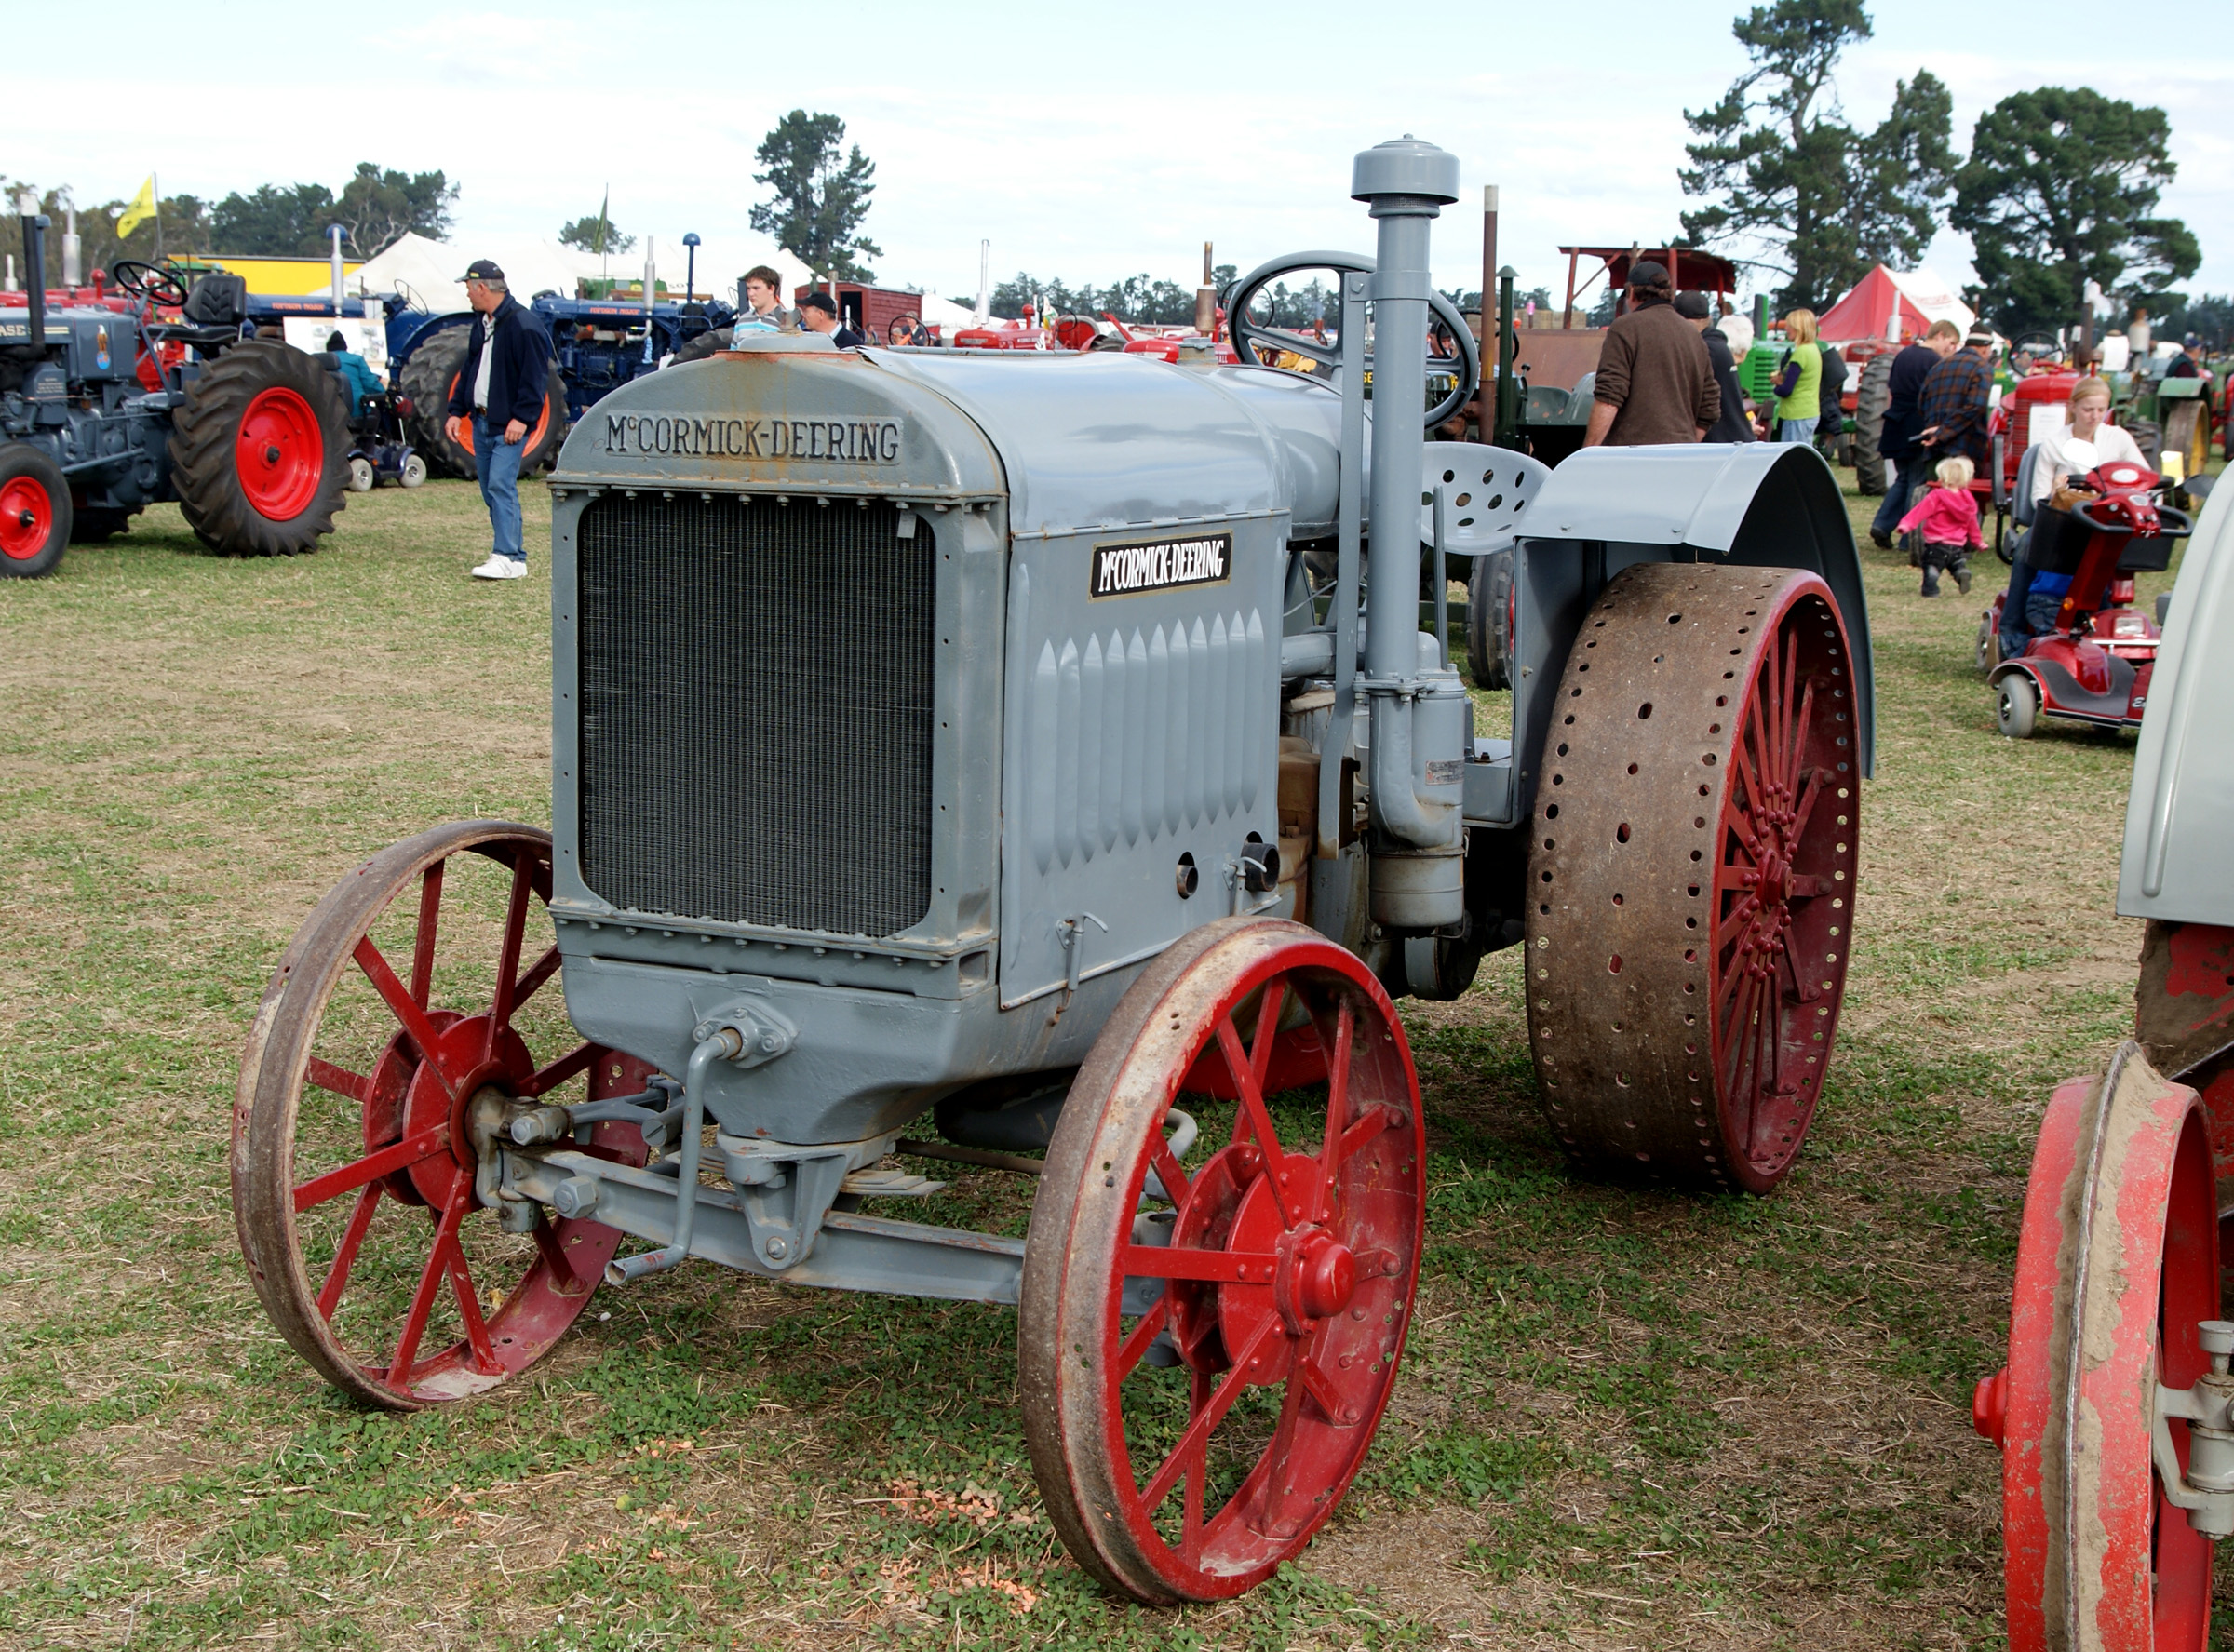
car, tractor, wheel, farming, vehicle, vintage car, publicdomain, steam engine, ploughing, tractorsdiggers, plowing, tractors, farmequimentmccormick, deering, wd40, antique car, agricultural machinery, land vehicle, automotive engine part